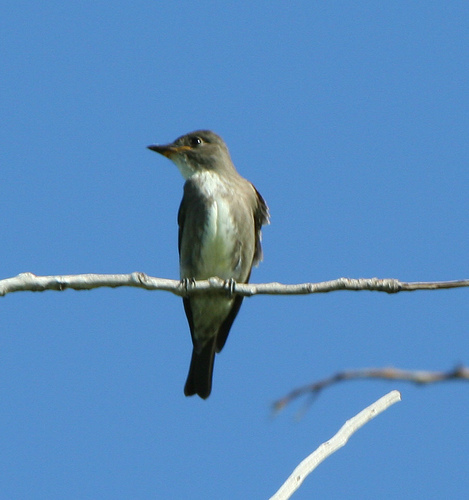
a bird with a triangular pointed bill and a mottled gray and white breast.
a tall thin bird with white and brown breast and short black tarsas
this bird has a medium bill, a yellow superciliary, and a white breast and belly.
a bird with a gray crown and a white and gray belly.
brown bird with white belly and breast. black retrices.
this bird is white with brown and has a long, pointy beak.
an all over grey bird with a white belly, throat and an orange cheek patch.
a grey bird with orange throat, slightly upturned beak and white underbelly.
this bird has a grey bill and crown with a white belly.
this bird is brown in color, and has a sharp black beak.
Species: Olive Sided Flycatcher